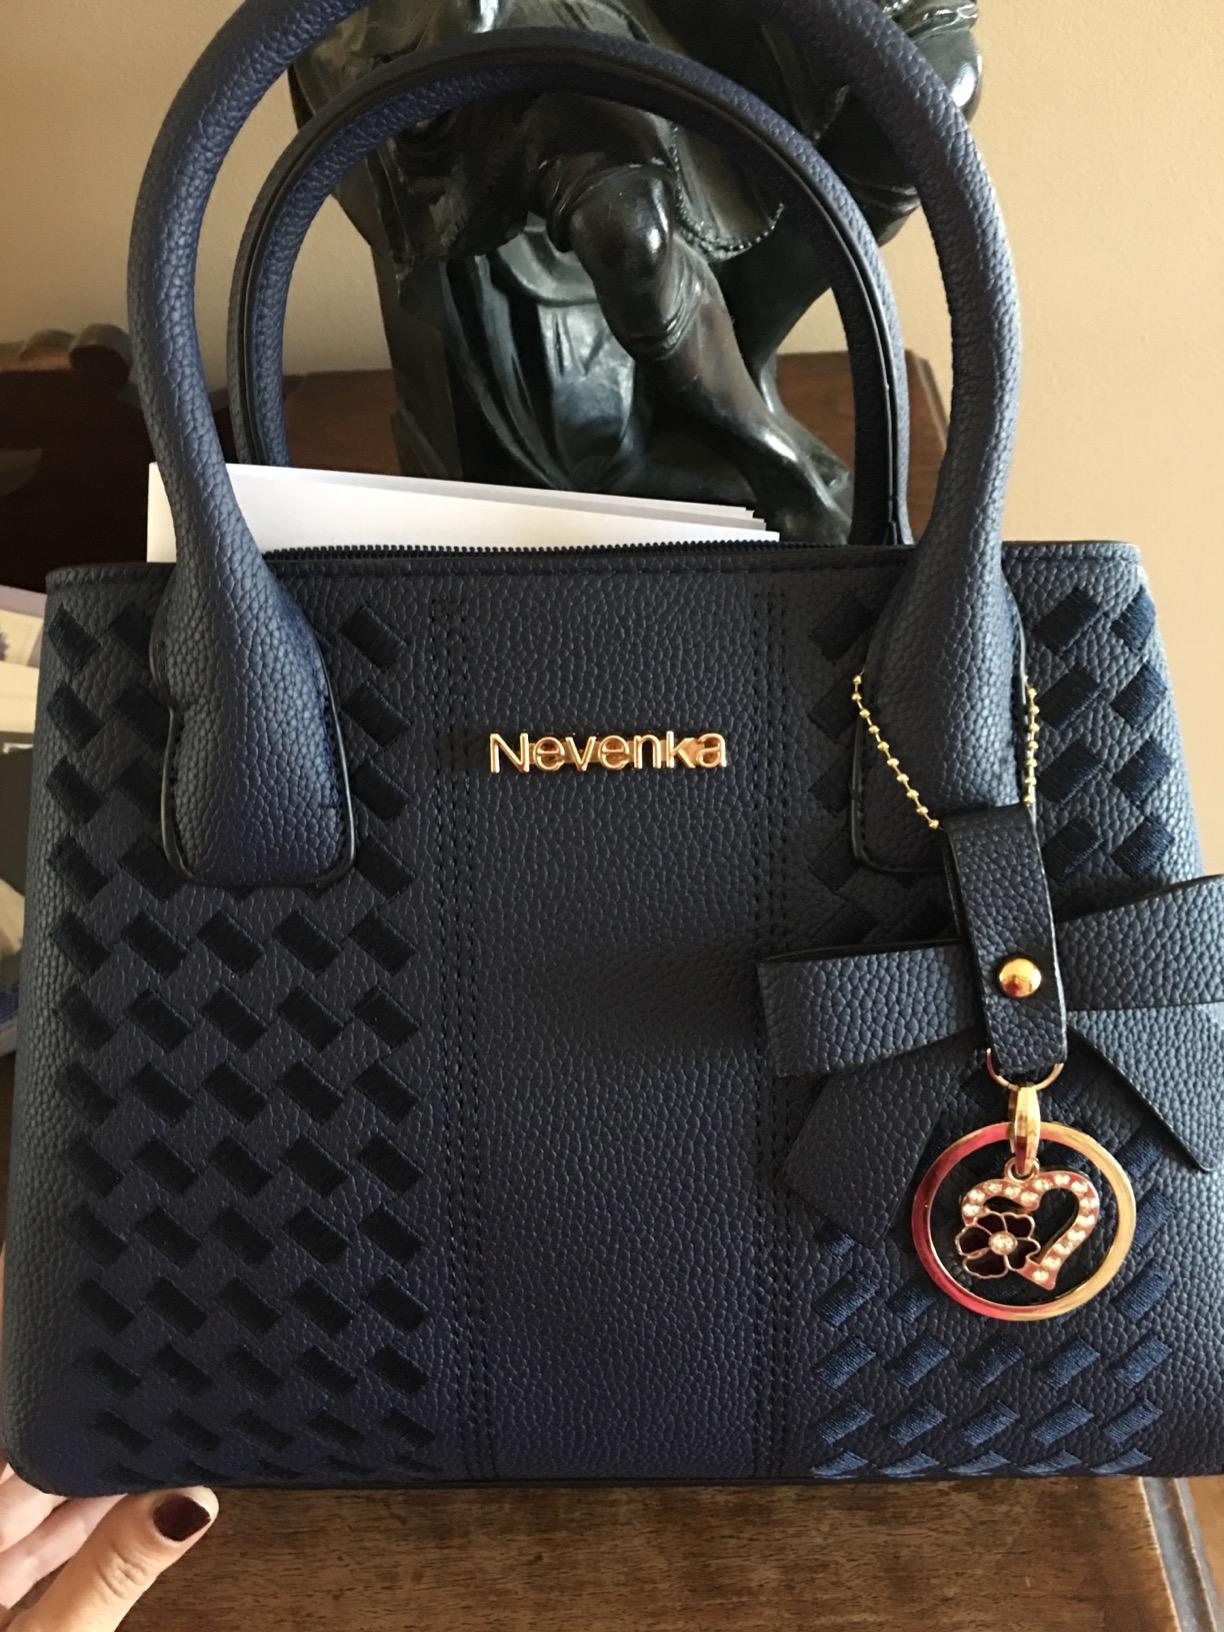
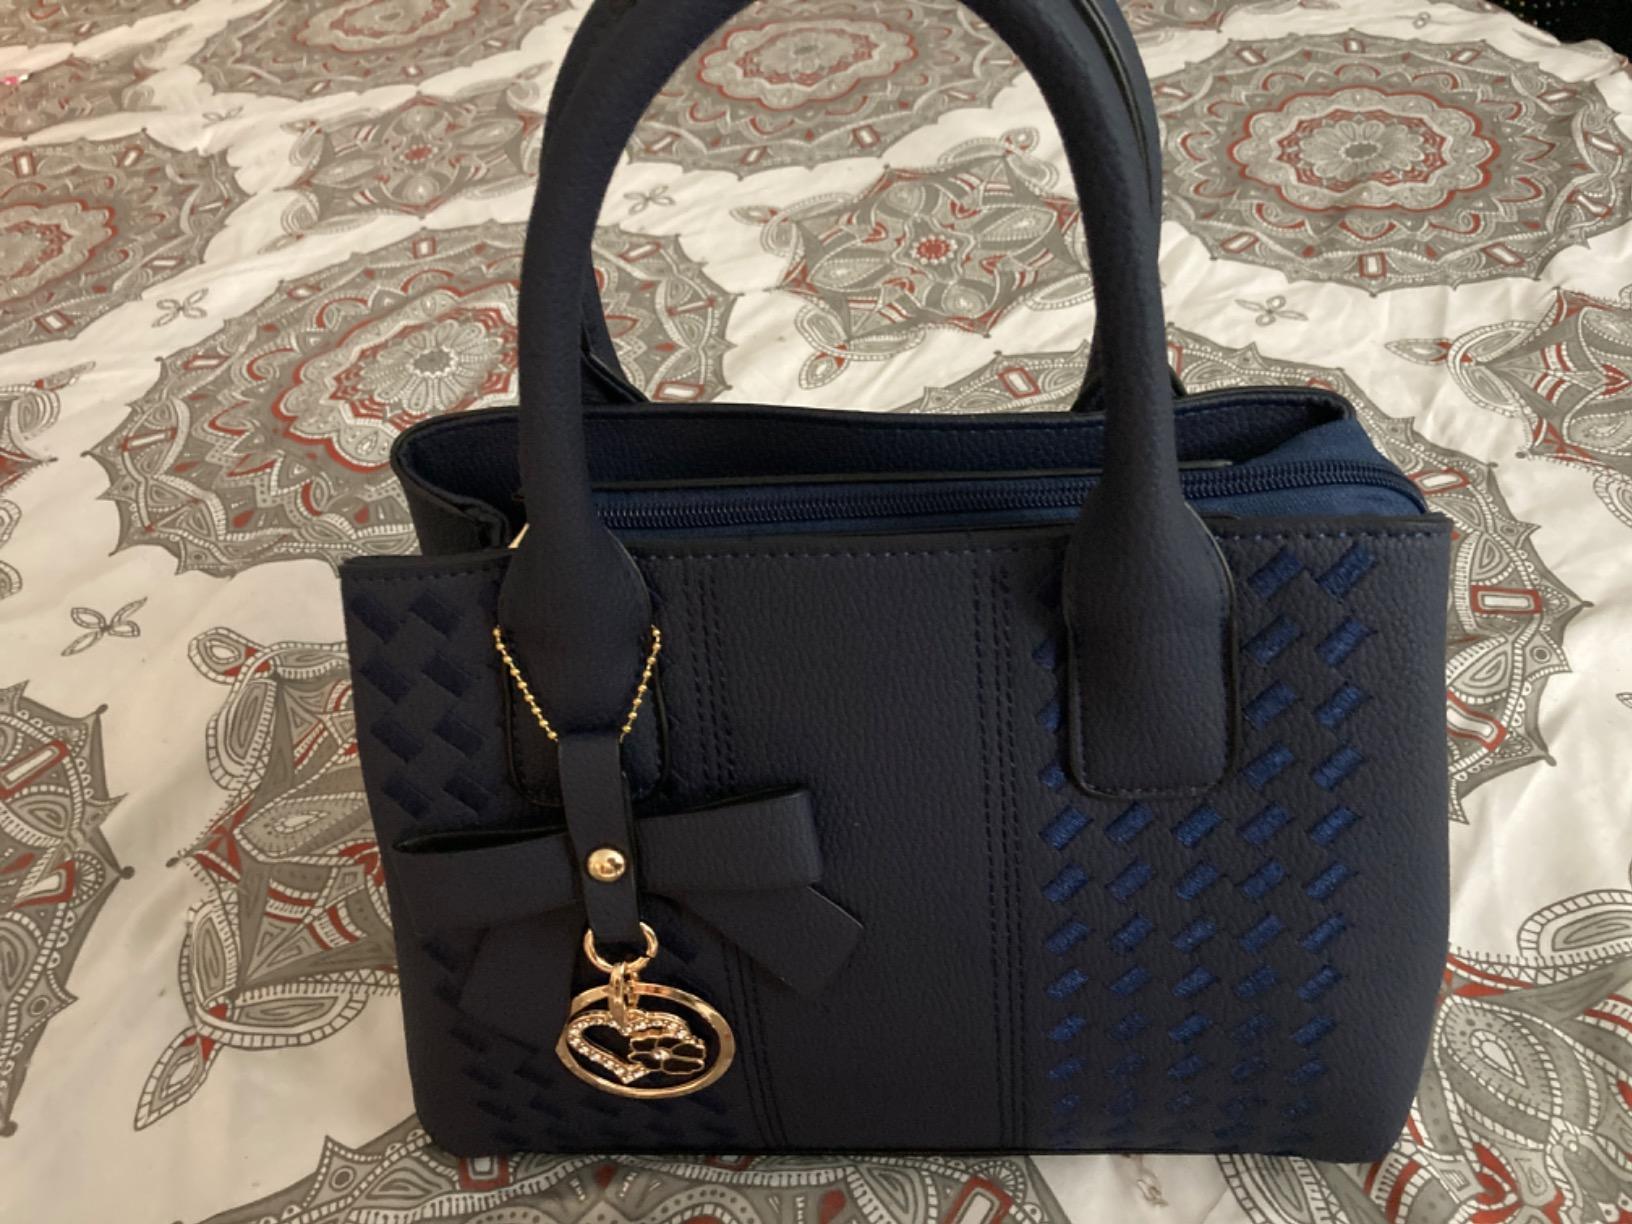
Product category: accessories_handbag
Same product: yes